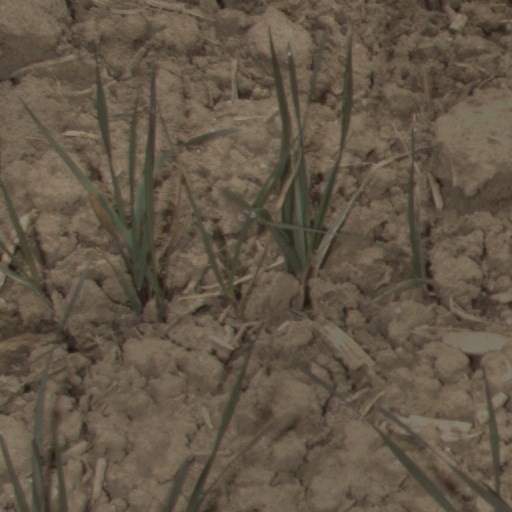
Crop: wheat